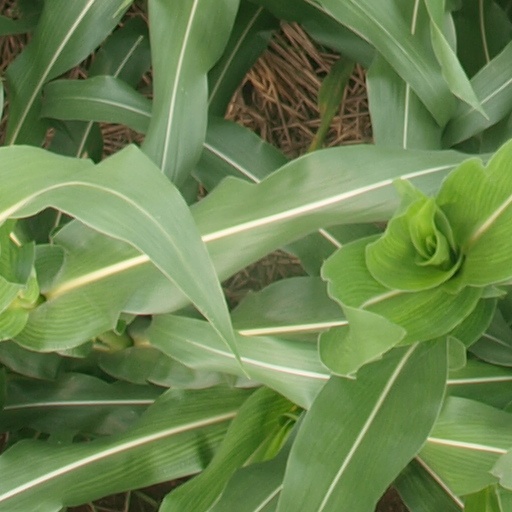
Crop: maize; corn